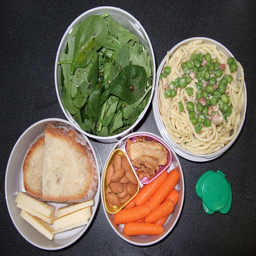
a close up of bowls of food with carrots
Four bowls of vegetables, pasta, bread and other healthy foods
Various types of food separated into multiple bowls
There are bowls of food with vegetables and cheese and bread.
Several bowls of food including bread, cheese, carrots, salad, and noodles.